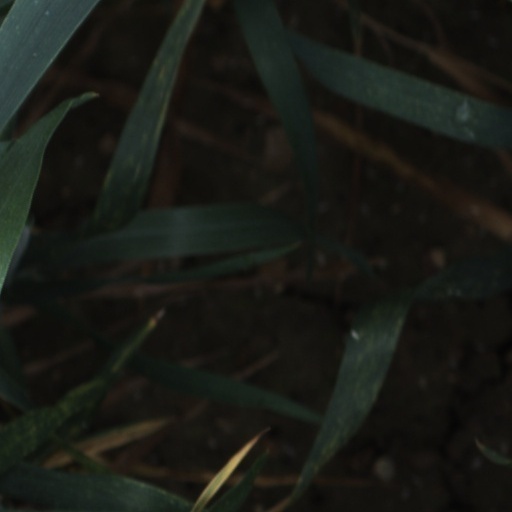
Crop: wheat